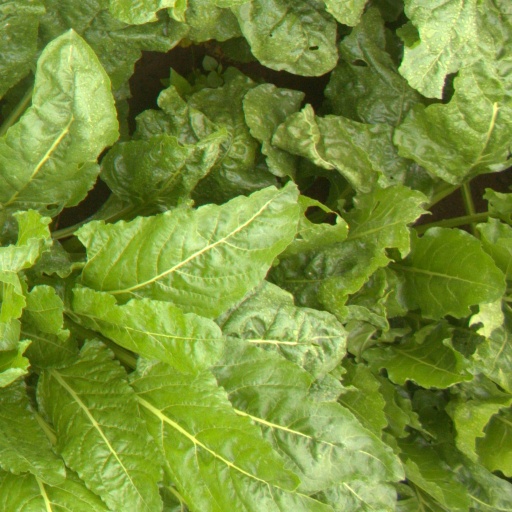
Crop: sugar beet